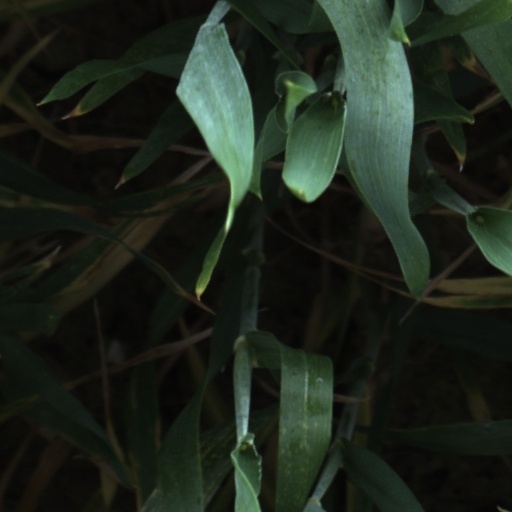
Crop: wheat